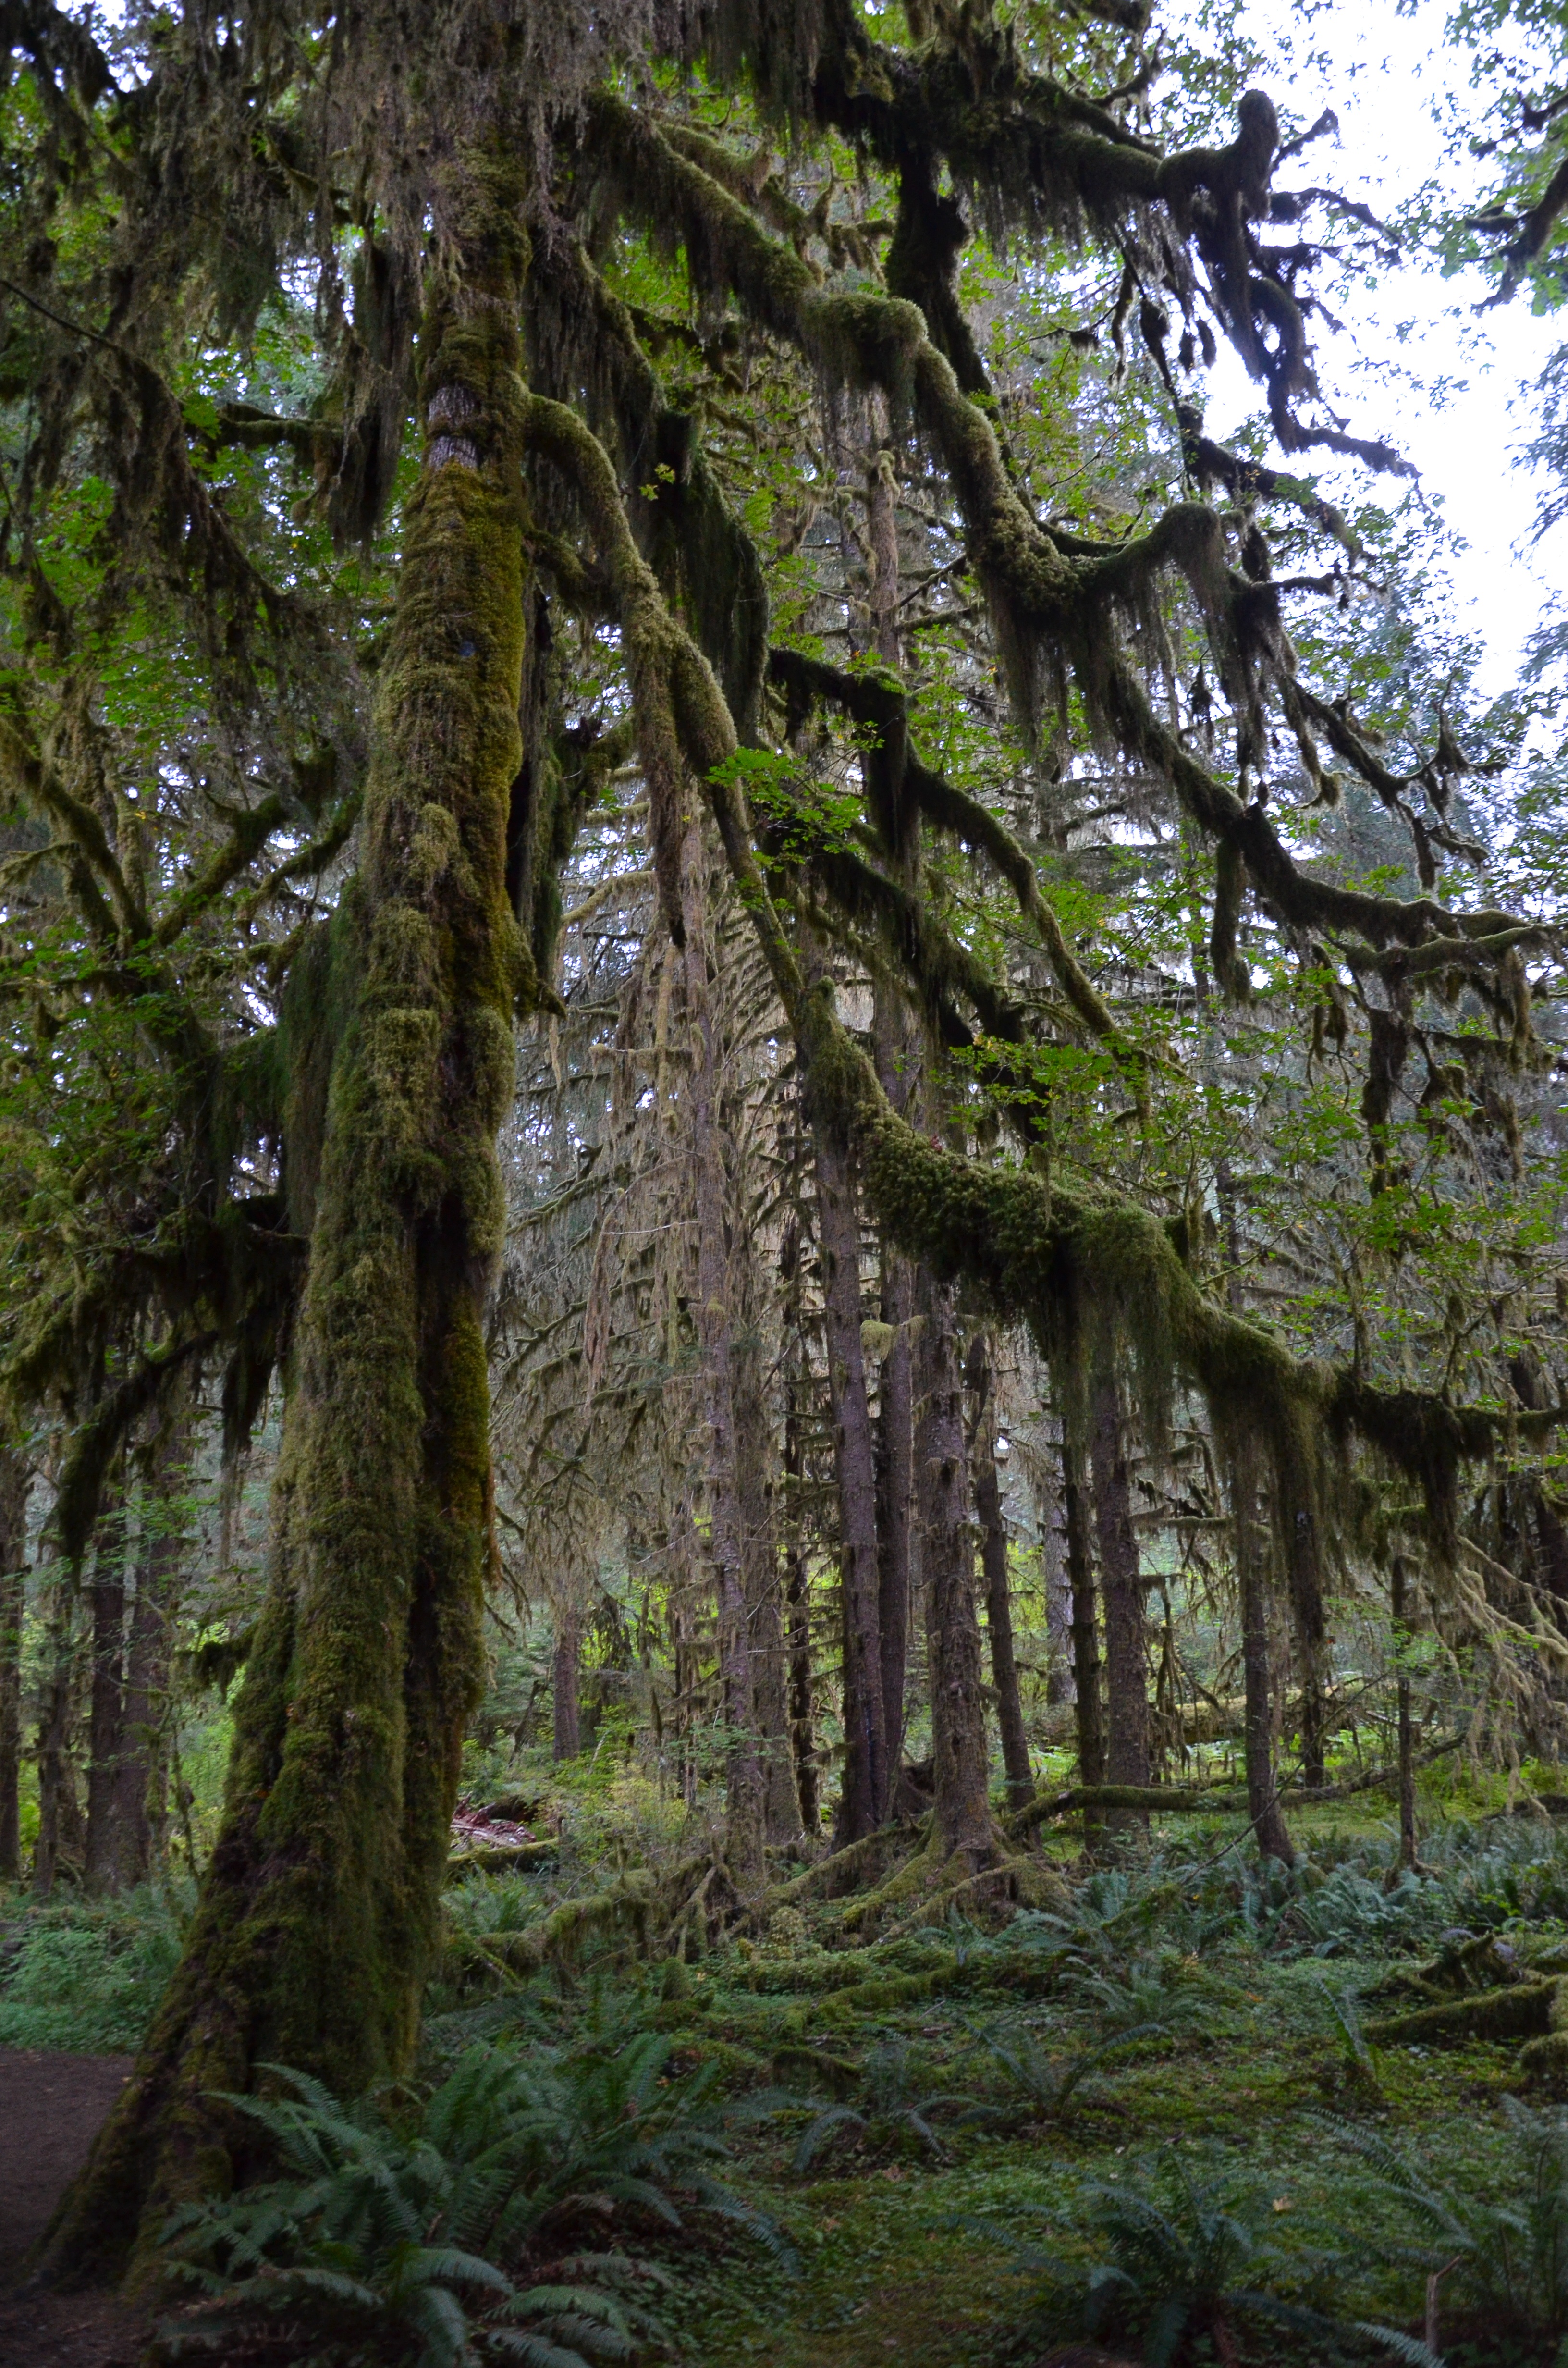
tree, nature, forest, wilderness, branch, plant, trunk, moss, jungle, usa, america, washington, west coast, spruce, vegetation, rainforest, deciduous, grove, woodland, habitat, ecosystem, north america, olympic national park, biome, hoh rainforest, old growth forest, natural environment, woody plant, temperate broadleaf and mixed forest, temperate coniferous forest, land plant, olympic peninsula